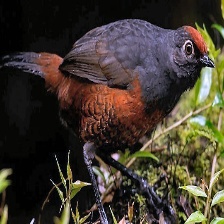
Species: BLACK THROATED HUET
Scientific name: PTEROPTOCHOS TARNII